Bernard de Nogaret

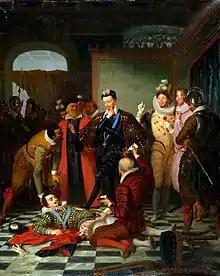
Assassination of Henri I, Duke of Guise, by Henri III, in 1588. Painting by Charles Durupt in the Château de Blois, where the attack took place.

The assassination of the duke was the breaking point for many cities across France, which defected to the "ligue" in the coming months. Lyon, one of the chief cities of the kingdom, did not initially defect from the crown. However the cities hatred of La Valette and his brother led to a coup in the city on 23 February of the following year. The "ligueur" duke of Nemours established himself in the city shortly thereafter.